Josef Schuster

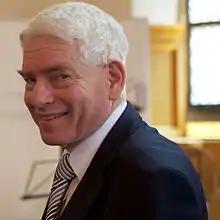
Josef Schuster

Josef Schuster (born 20 March 1954) is a German physician and since November 2014 President of the Central Council of Jews in Germany (Zentralrat der Juden in Deutschland).